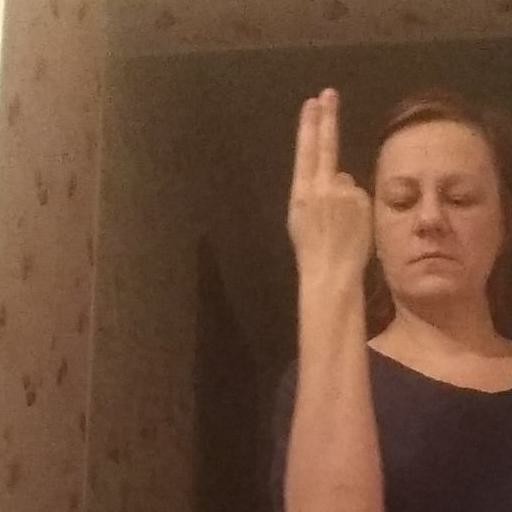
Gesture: two_up_inverted